Nigeria Airways Flight 2120

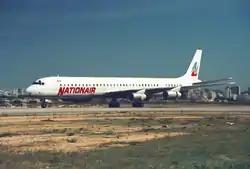
C-GMXQ, the aircraft involved, photographed in 1989

Nigeria Airways Flight 2120 was a chartered passenger flight from Jeddah, Saudi Arabia, to Sokoto, Nigeria, on 11 July 1991, which caught fire shortly after takeoff from King Abdulaziz International Airport and crashed while attempting to return for an emergency landing, killing all 247 passengers and 14 crew members on board. The investigation traced the fire to underinflated tires which overheated and burst during takeoff, and subsequently discovered that a project manager had prevented those tires from being replaced because the aircraft was behind schedule. The aircraft was a Douglas DC-8 operated by Nationair Canada for Nigeria Airways. Flight 2120 is the deadliest accident involving a DC-8 and the deadliest aviation disaster involving a Canadian airline.